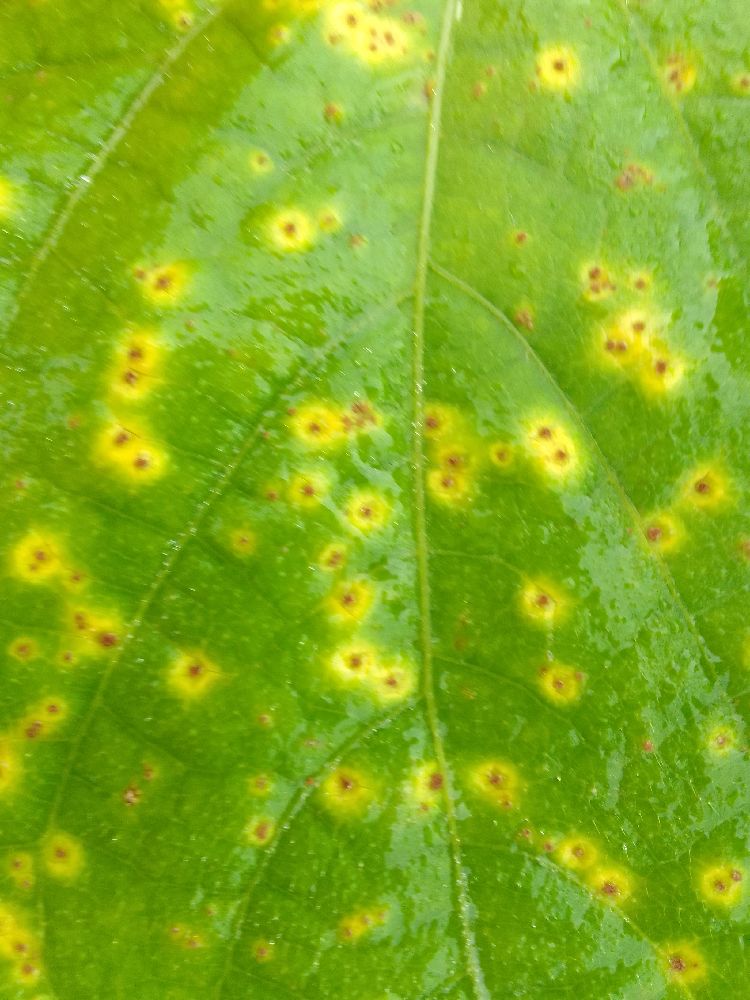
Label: rust